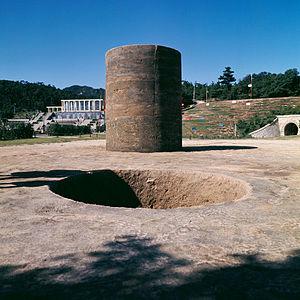
Nobuo Sekine, né le 19 septembre 1942 à Saitama au Japon et mort le 13 mai 2019, est un artiste japonais connu pour sa participation au mouvement Mono-ha.
L'art japonais date des premières traces découvertes au Japon, dans les environs du Xᵉ millénaire av. J.-C., jusqu'à nos jours.